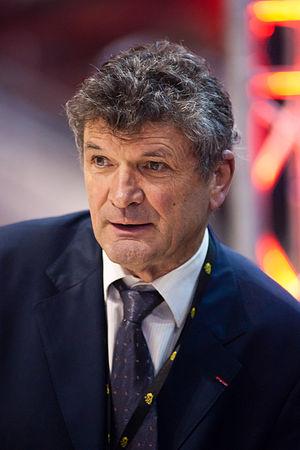
Bernard Thévenet aux six jours de Grenoble
Saint-Julien-de-Civry est une commune française située dans la région Bourgogne-Franche-Comté, le département de Saône-et-Loire, et le Pays Charolais Brionnais.
Cet article dresse la liste des commentateurs du Tour de France en France, sur France Télévisions depuis 1959 et sur Eurosport depuis 1993.
Bernard Thévenet, né le 10 janvier 1948 à Saint-Julien-de-Civry en Saône-et-Loire, est un coureur cycliste français des années 1970. Il a notamment remporté le Tour de France à deux reprises : en 1975 devant Eddy Merckx et en 1977.